Liverpool city centre

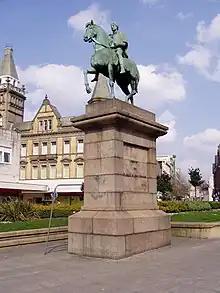
King George III statue at Monument Place

The Cavern Quarter is defined as the narrow streets and alleys bounded by Victoria Street, Stanley Street, Whitechapel, Lord Street and North John Street. The area lies within the Liverpool Maritime Mercantile City boundary and contains historic warehouse buildings from the city's major trading history where some of the goods sold in the old St John's Market on Williamson Square were stored.